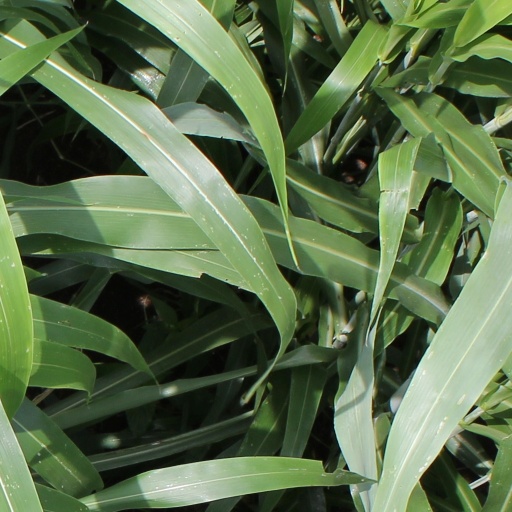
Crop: sorghum